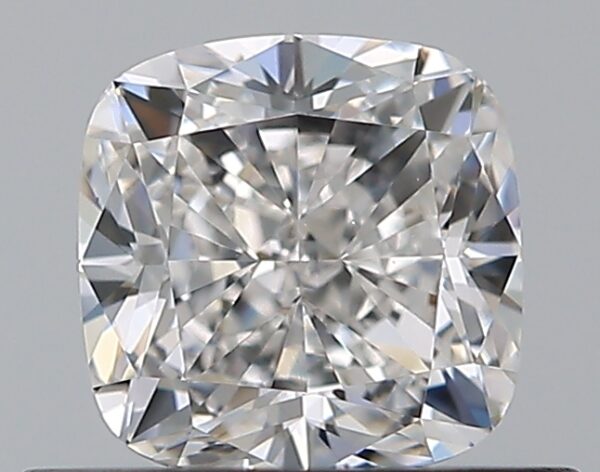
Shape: cushion
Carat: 0.61
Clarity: VS1
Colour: F
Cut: EX
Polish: EX
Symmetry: VG
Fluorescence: M
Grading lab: GIA
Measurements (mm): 4.67 x 4.65 x 3.21